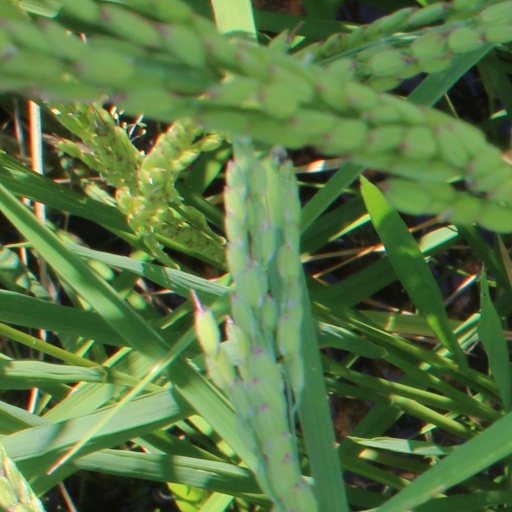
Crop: rice